Twitter joke trial

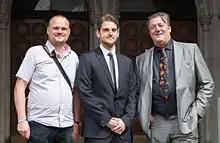
Chambers (centre), with Al Murray (left) and Stephen Fry (right) outside the High Court on 27 June 2012

A second High Court appeal, before a panel of three judges, headed by the Lord Chief Justice Lord Judge, opened on 22 June 2012. One of the arguments made by Chambers' barrister for this last appeal, John Cooper QC, was that if the tweet was "menacing" so was John Betjeman's poem, "Slough", pleading "Come, friendly bombs, and fall on Slough!". He also asked whether Shakespeare would have been prosecuted if he had tweeted his line from "Henry VI, Part 2" (Act IV, Scene 2), "The first thing we do, let's kill all the lawyers". The latter reportedly drew laughter from the judges. On 27 June, the judges announced a reserved judgement. Chambers arrived at court accompanied by Stephen Fry and the comedian Al Murray.